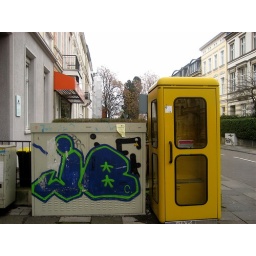
A brilliantly yellow telephone booth that I walked by everyday to class in March.